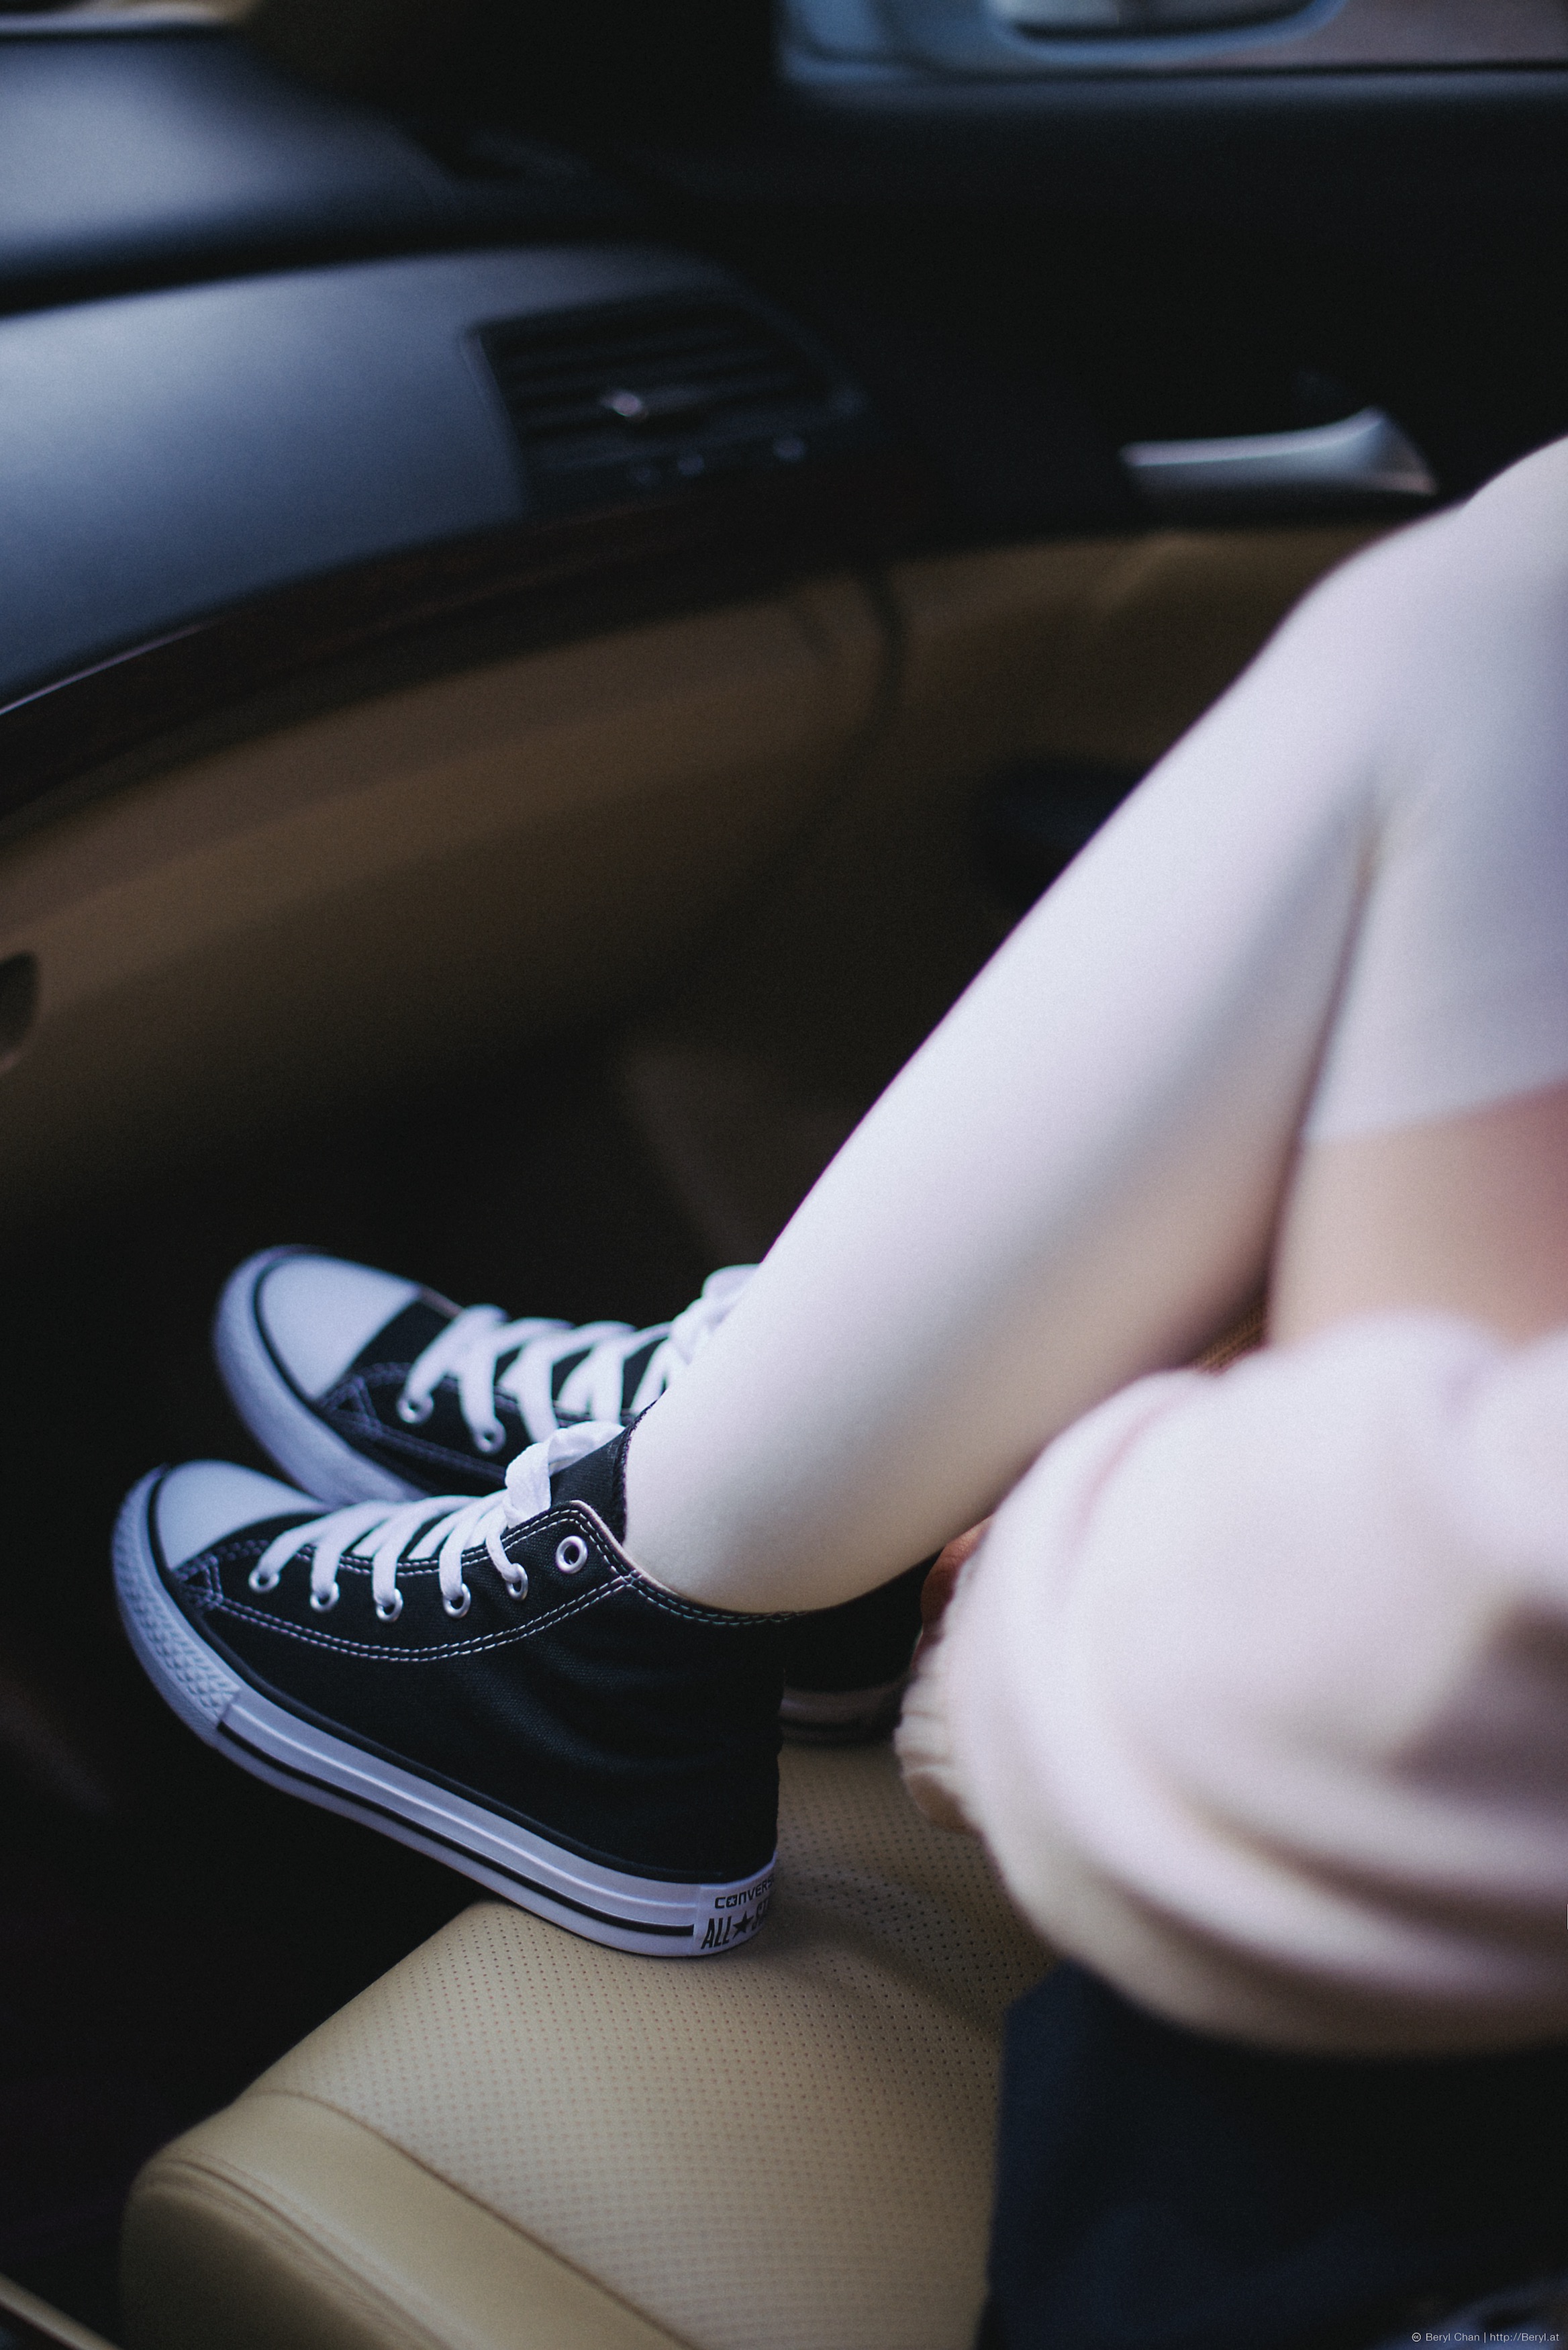
hand, girl, white, car, driving, cute, leg, sneaker, vehicle, clean, black, legs, bright, converse, tiny, faceless, school, skirt, socks, tights, kneehighsocks, kneesocks, pantyhose, afsnikkor50mmf14g, schoolgirl, kneehigh, dressing, automotive exterior